Mason Crosby

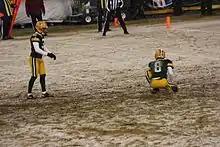
Crosby preparing to kick a field goal in 2013

In Week 2, Crosby kicked a season-high five PATs against the Washington Redskins. In Week 5, Crosby kicked a season-high five field goals against the Detroit Lions. Crosby earned NFC Special Teams Player of the Week for his Week 6 game against the Baltimore Ravens. He converted four of five field goal attempts and one extra point in the 17–9 victory. In Week 8, Crosby tied his season-high five PATs against the Vikings as well. In Week 11, Crosby kicked a season-long 57-yard field goal against the Giants. In Week 15, Crosby tied his season-long 57-yard field goal against the Cowboys. Crosby converted all 42 extra point attempts and added 33 field goals in the 2013 season, tying the franchise single-season record with Ryan Longwell and Chester Marcol.